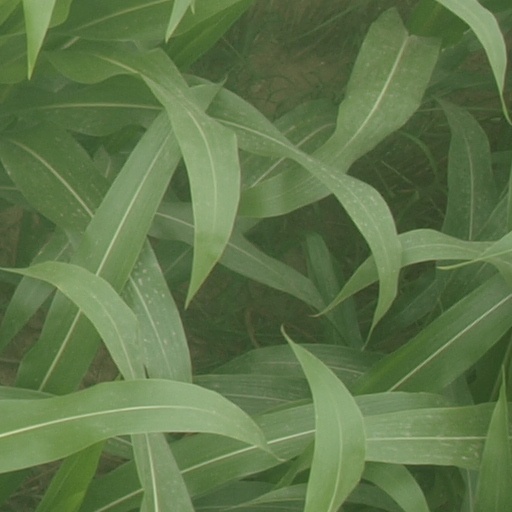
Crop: maize; corn